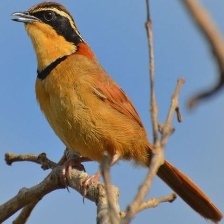
Species: COLLARED CRESCENTCHEST
Scientific name: MELANOPAREIA TORQUATA